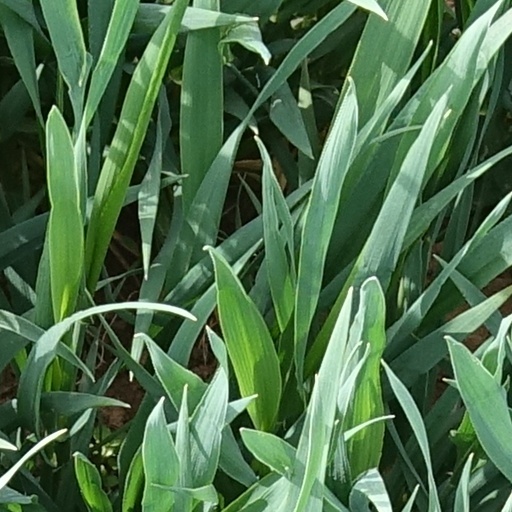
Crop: wheat